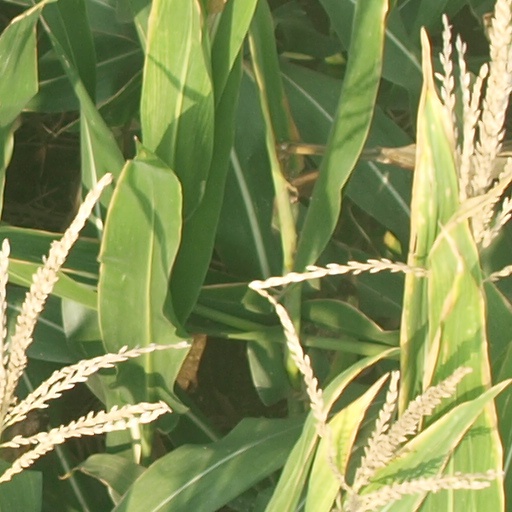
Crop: maize; corn